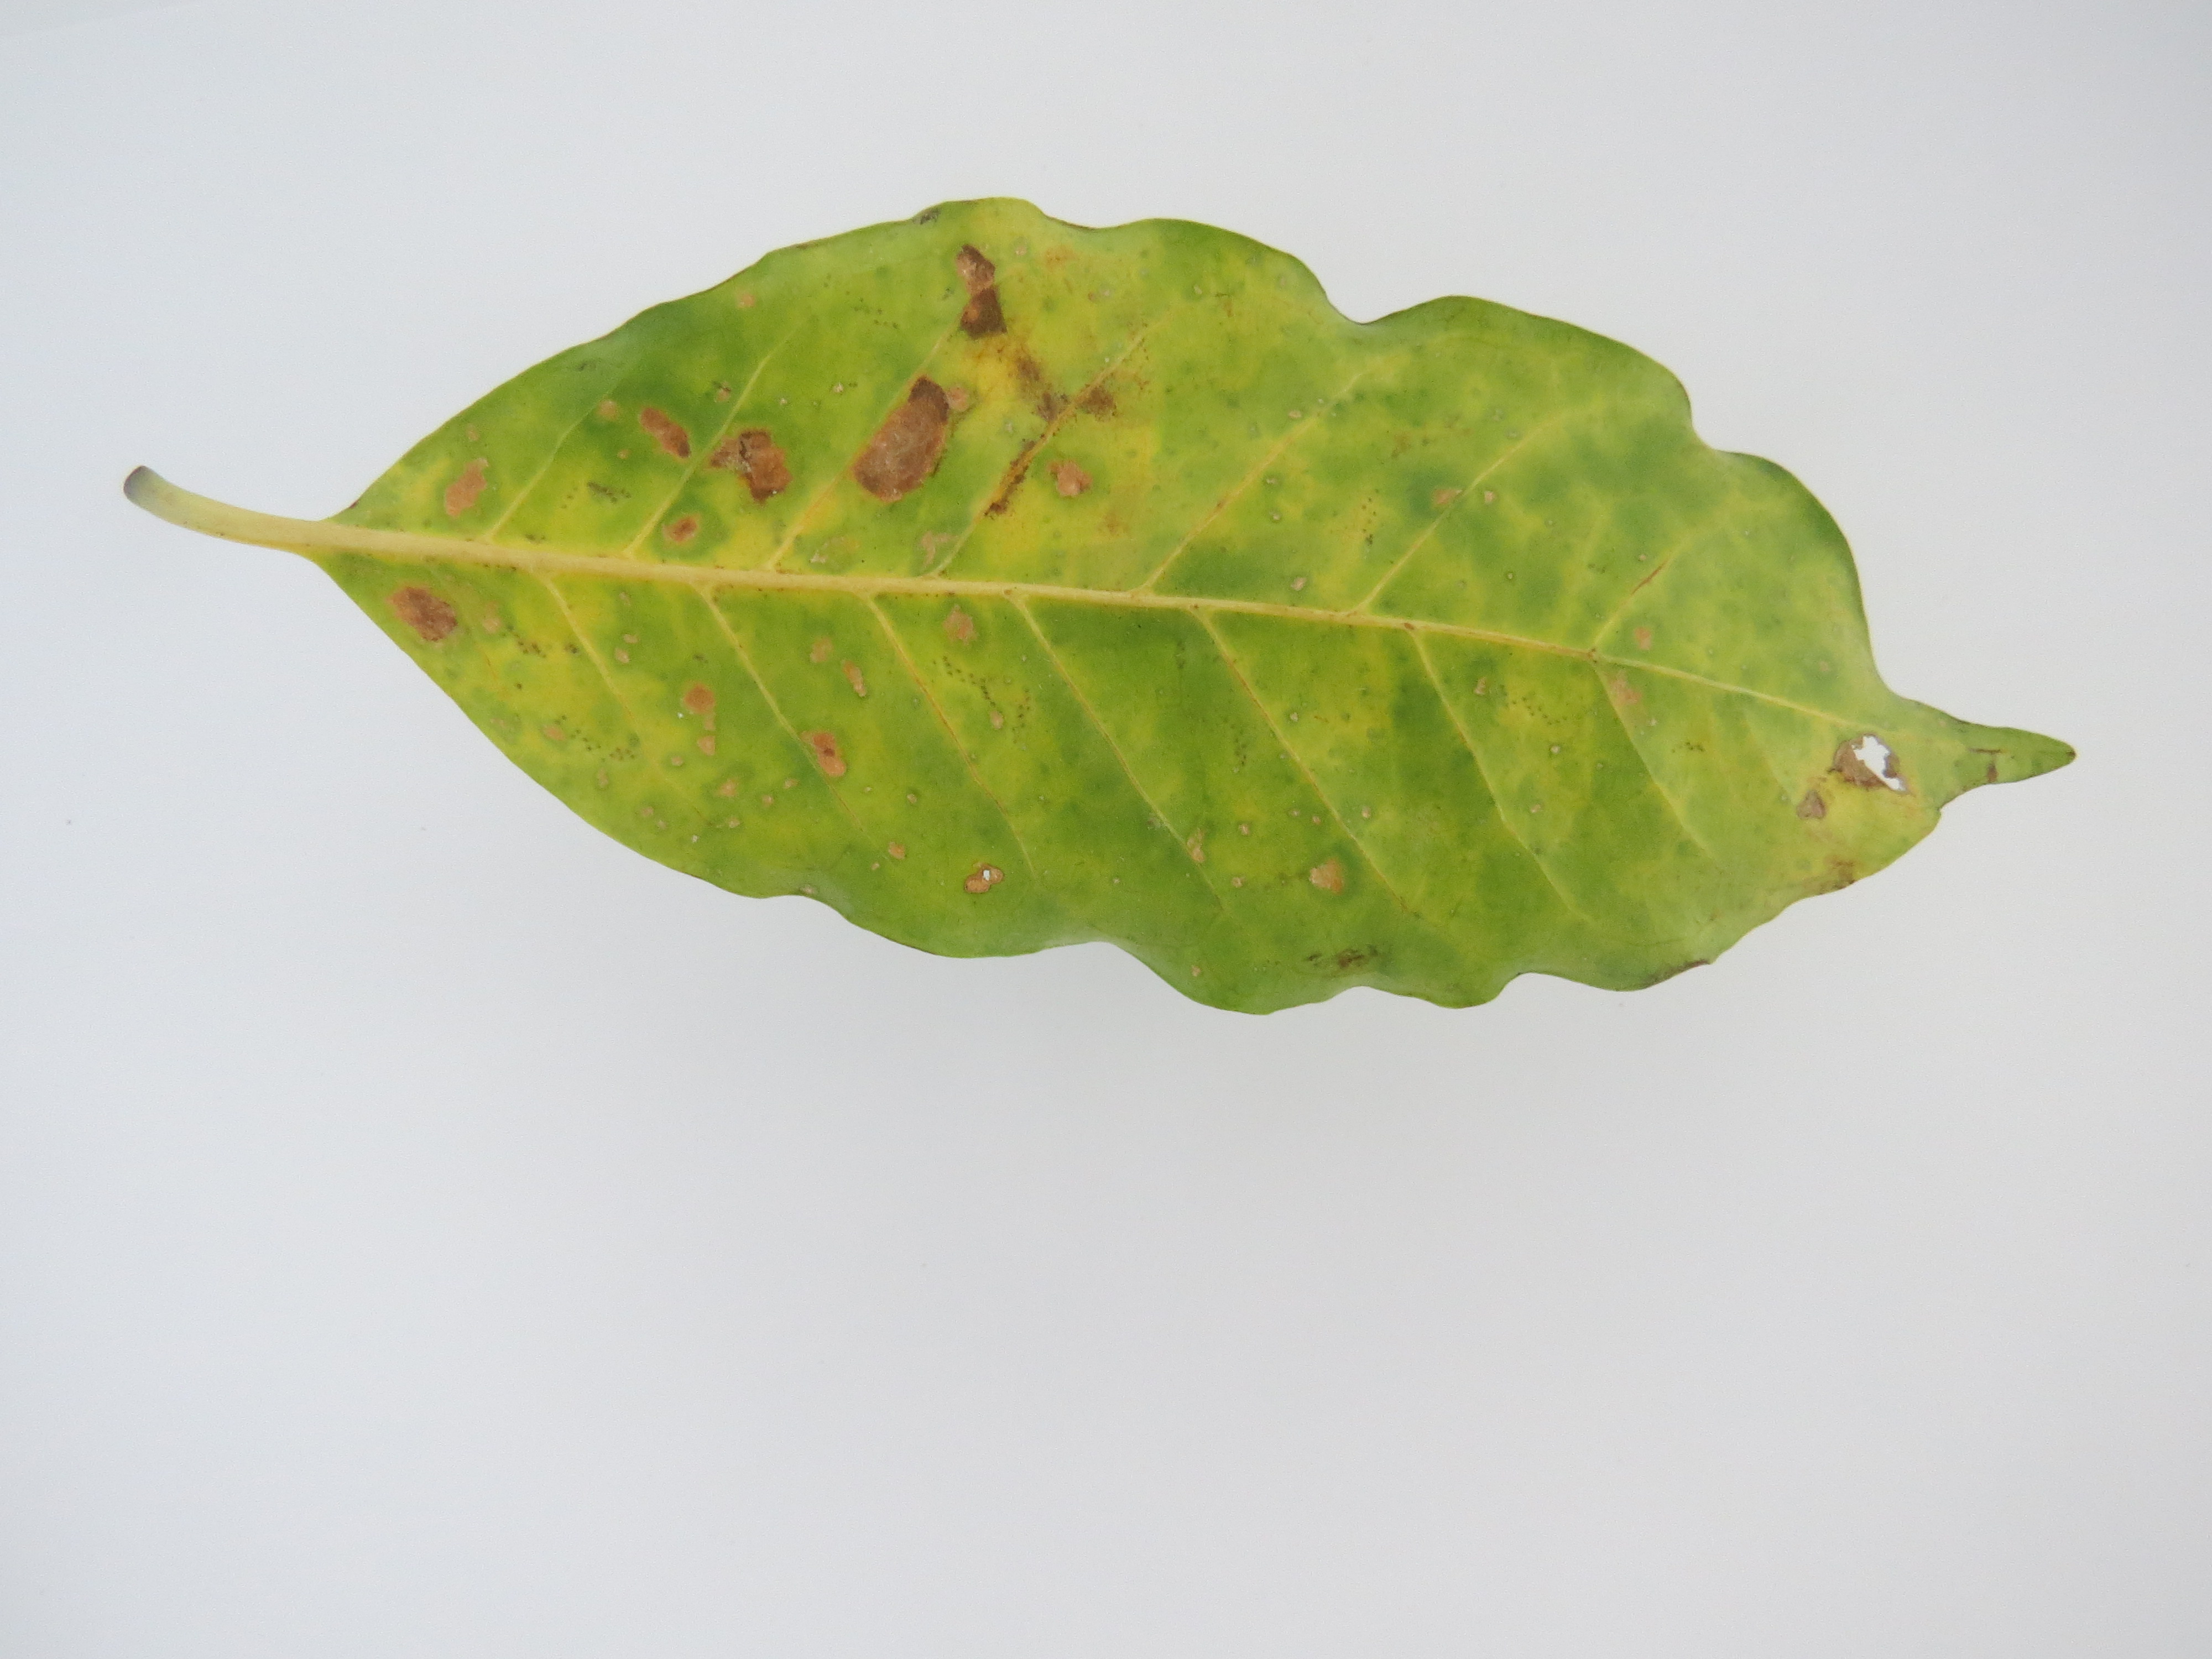
Label: calcium-Ca